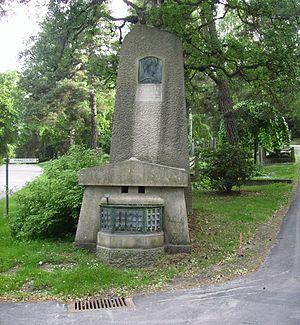
Carl Gustaf Patrik de Laval, né le 9 mai 1845 à Orsa dans le Comté de Dalécarlie et mort le 2 février 1913 à Stockholm, était un ingénieur et inventeur suédois qui a principalement travaillé à l'amélioration des machines à vapeur et l'industrie laitière. Il est descendant d'une famille de Huguenots installée en Suède depuis le XVIIè siècle.